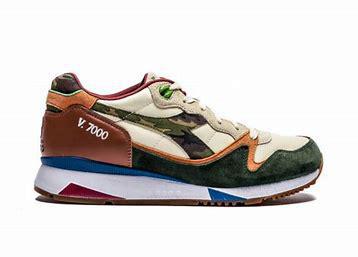
Brand: Diadora
Model: V7000